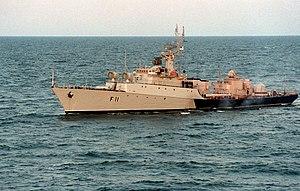
La péninsule de Rybalskyi ou, de manière impropre, l'île de Rybalskyi est une péninsule située sur les rives du Dniepr, dans le quartier de Podil, sur la rive droite de la ville de Kiev. Bien que nommé comme une île, c'est en fait une presqu'île située sur la rive gauche de l'ancienne rivière Potchaïna qui s'est transformée au fil du temps en une série de lacs sur ses bras morts.La péninsule est maintenant principalement une zone industrielle.